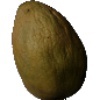
Label: Papaya 1